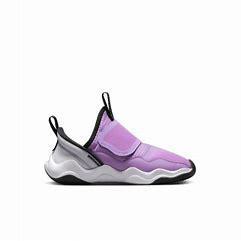
Brand: Jordan
Model: 23 7